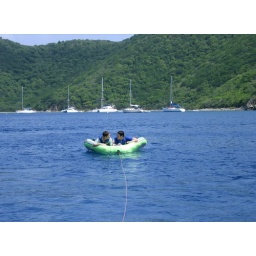
The boys in the water